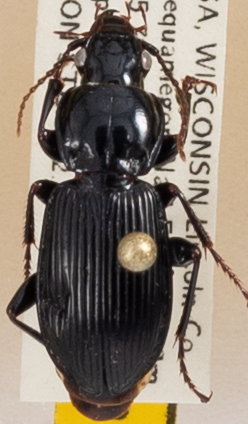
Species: Pterostichus novus
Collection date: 2018-08-21
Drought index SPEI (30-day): -0.864
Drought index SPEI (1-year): -0.46
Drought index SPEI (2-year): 1.186